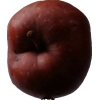
Label: Apple 18